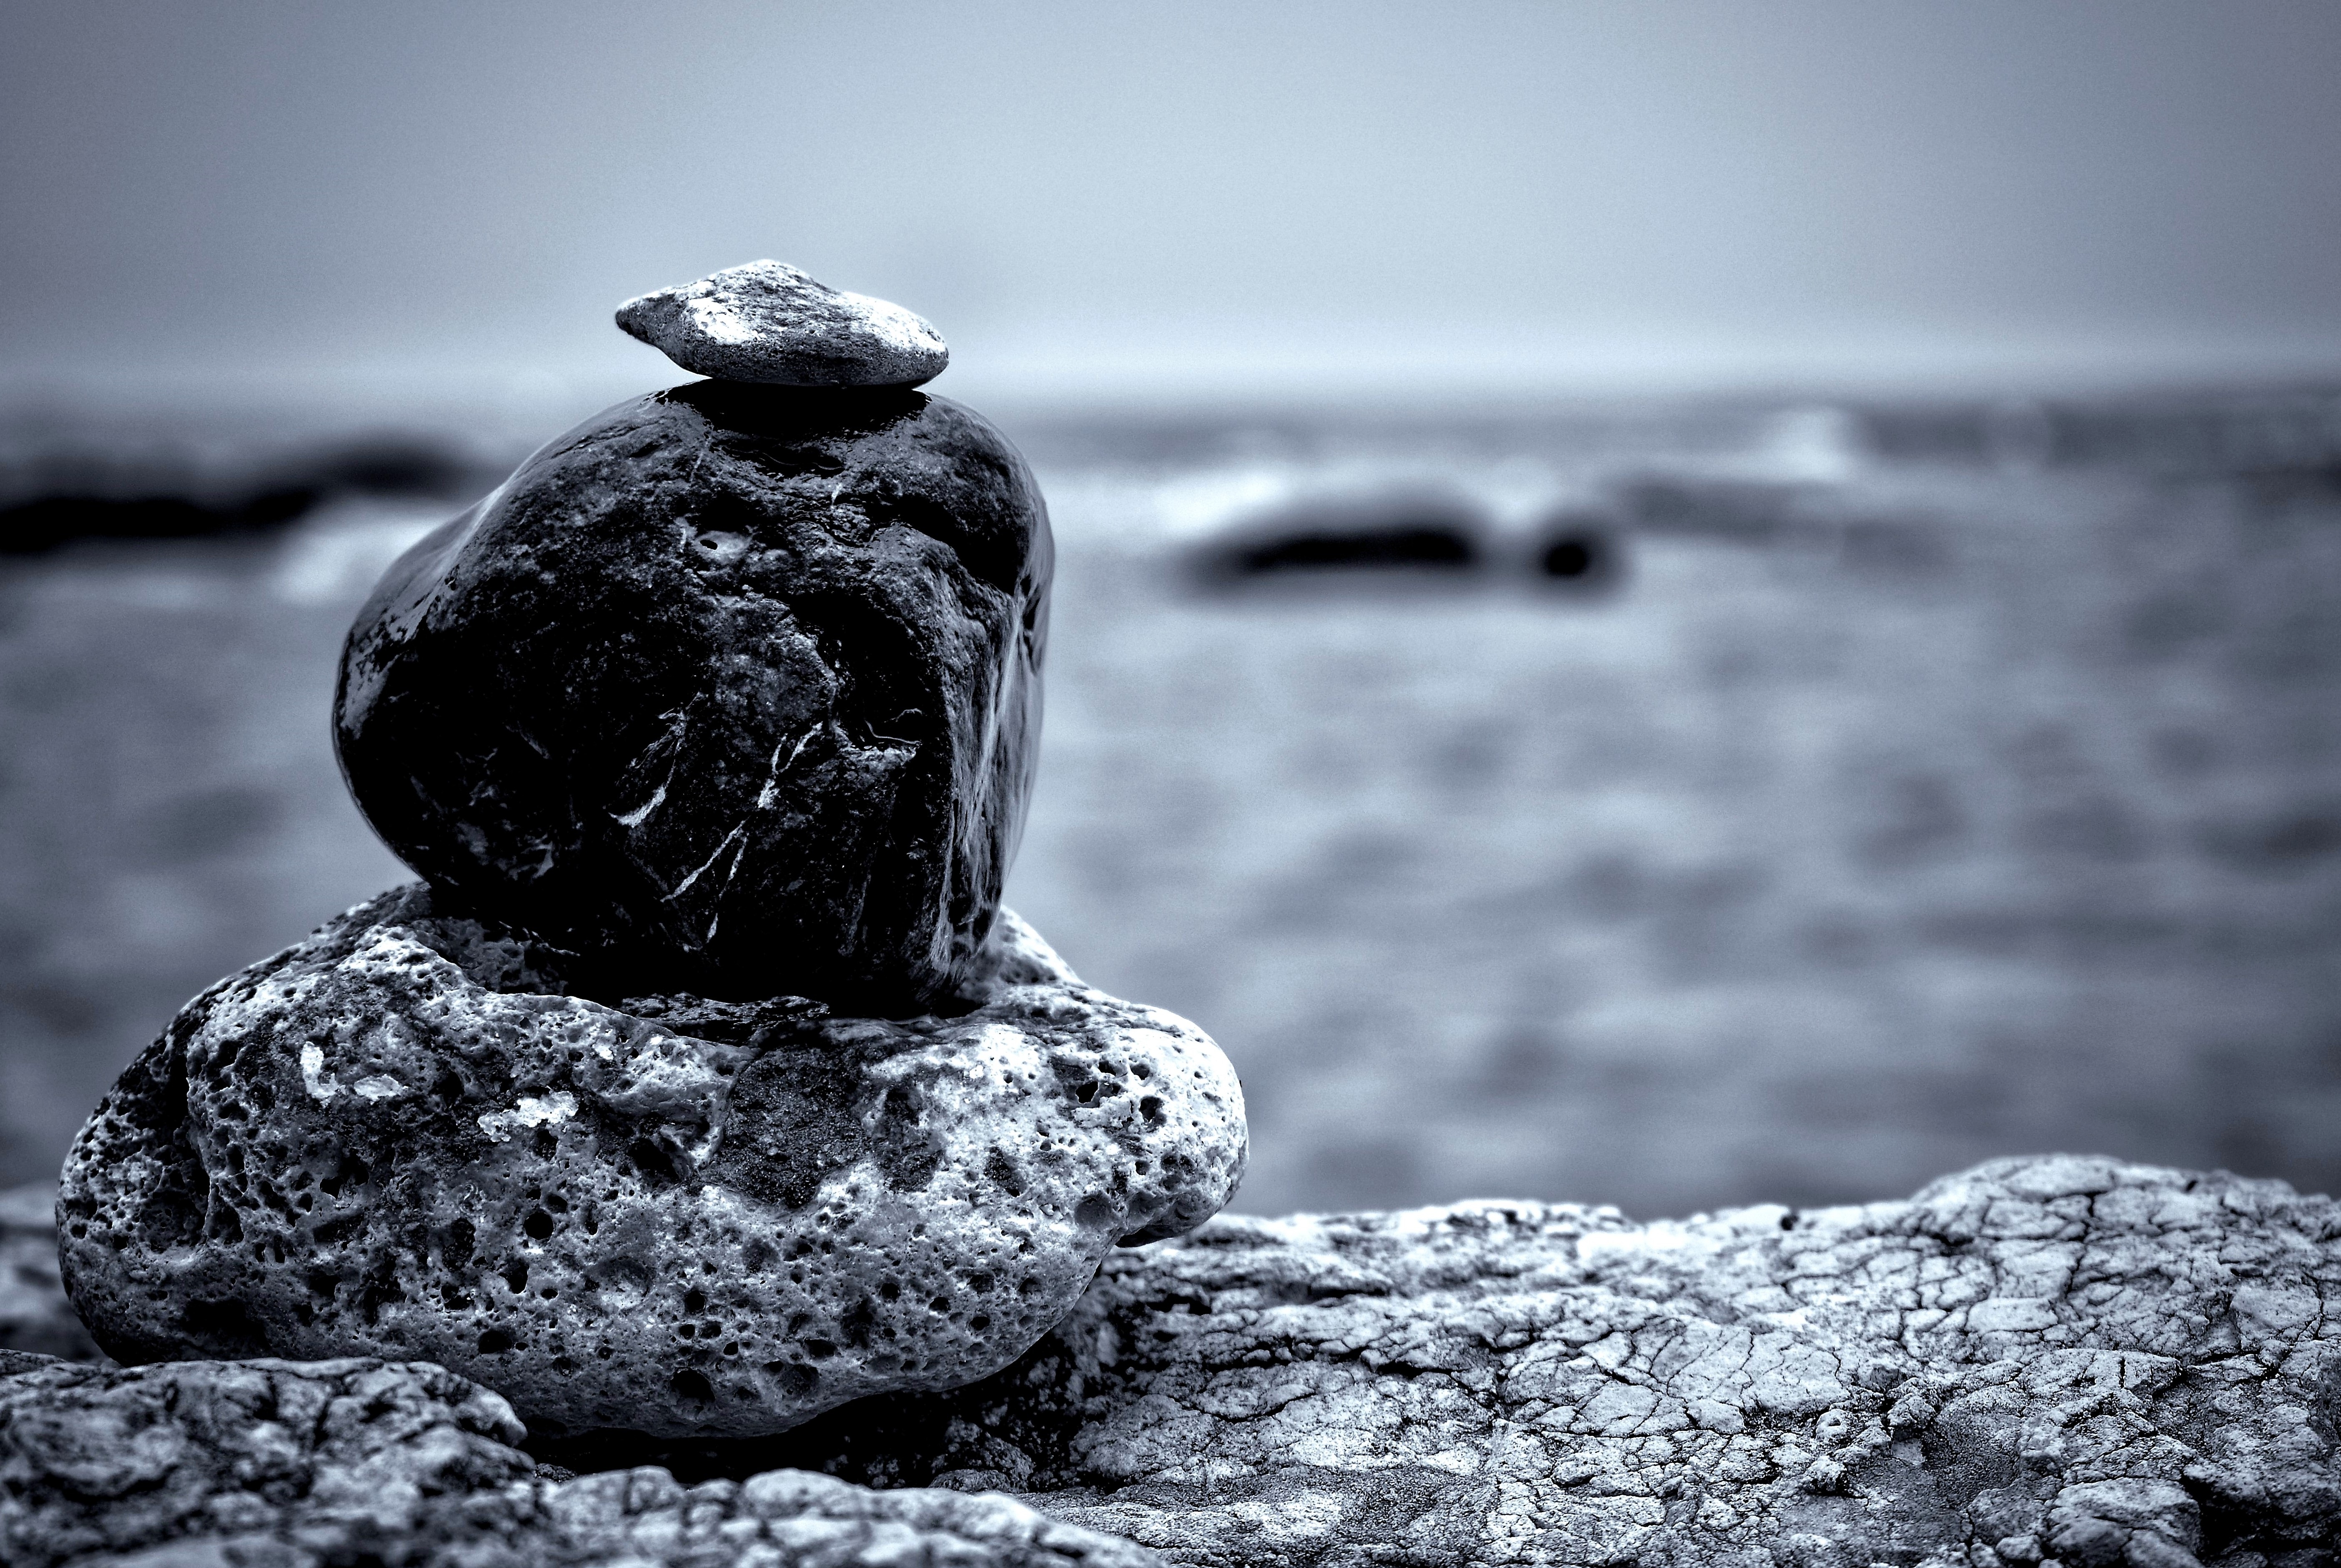
sea, coast, water, nature, sand, rock, ocean, snow, winter, black and white, white, wave, statue, ice, reflection, weather, darkness, black, monochrome, material, close up, sculpture, stones, freezing, monochrome photography